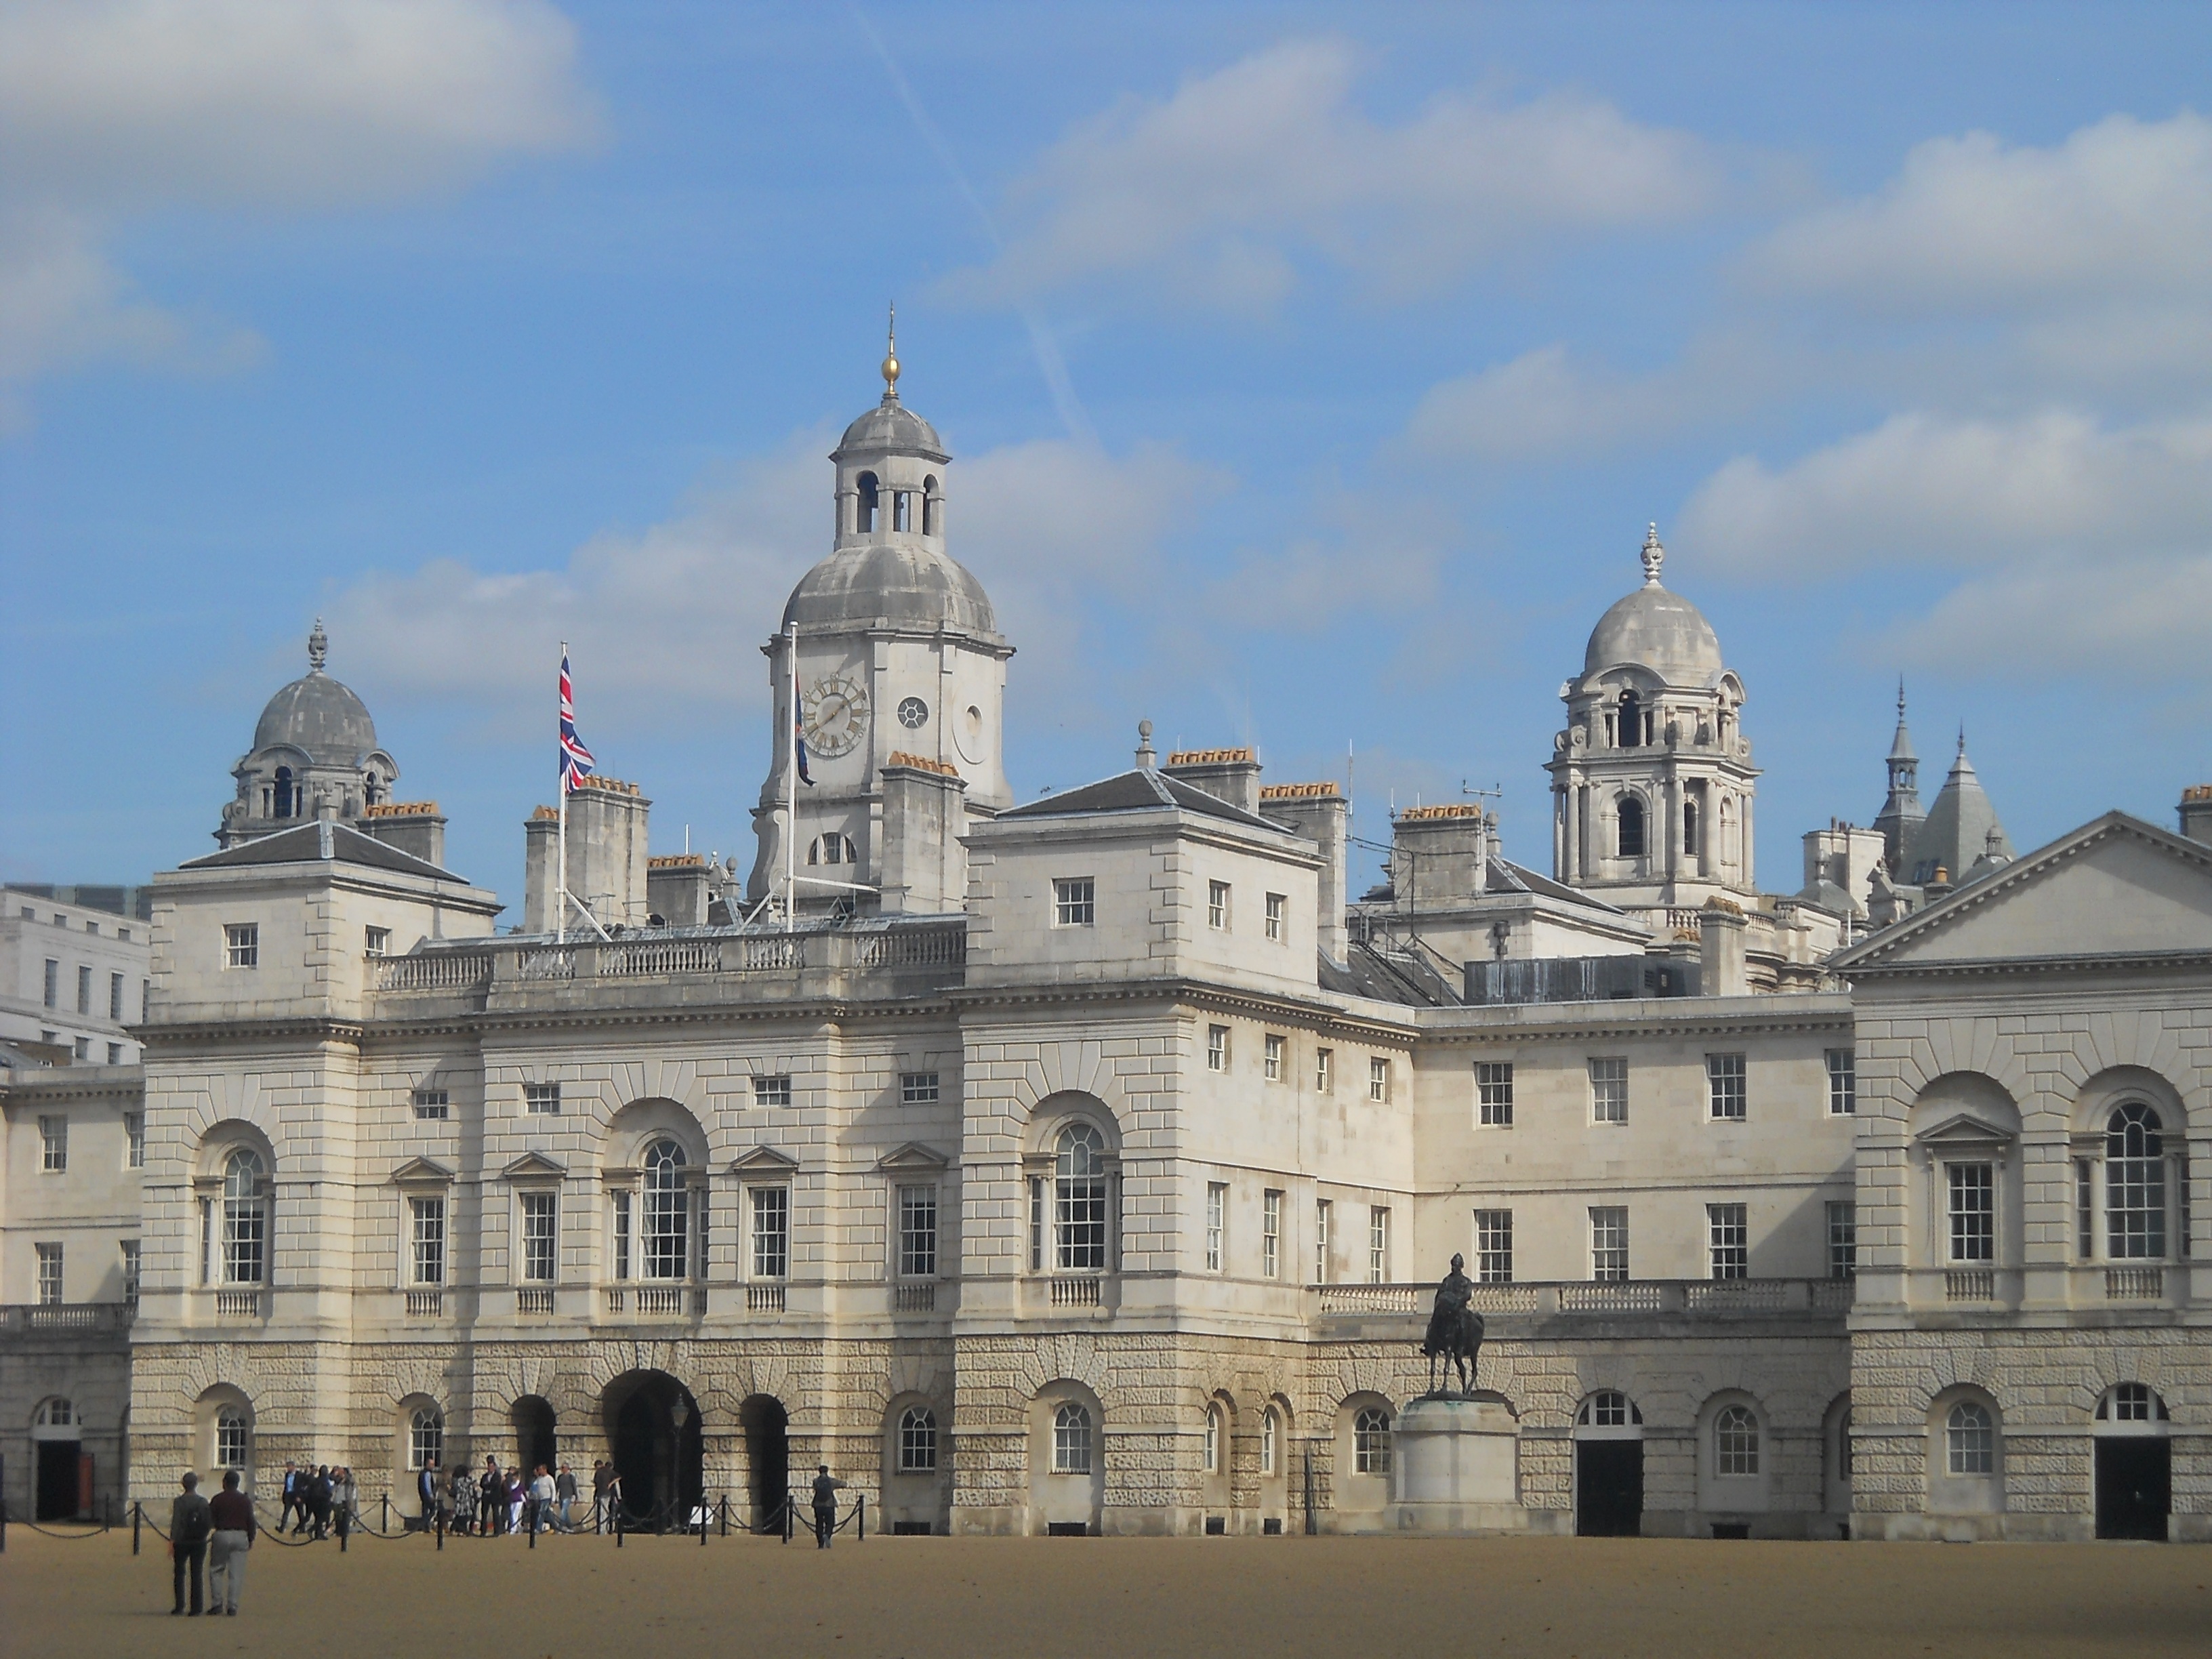
architecture, building, chateau, palace, landmark, facade, church, cathedral, place of worship, places of interest, basilica, united kingdom, westminster abbey